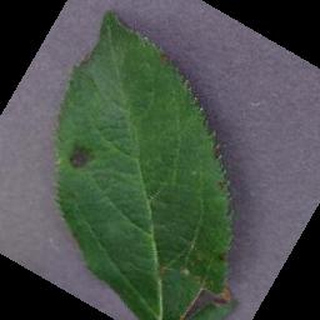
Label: apple_apple_scab